Akira Kurosawa

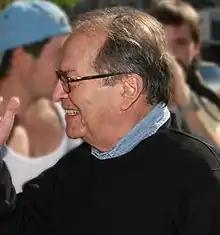
Sidney Lumet (pictured) successfully requested that Kurosawa be nominated as Best Director for his film at the 58th Academy Awards; the award was won by Sydney Pollack.

Following the success of "Yojimbo", Kurosawa found himself under pressure from Toho to create a sequel. Kurosawa turned to a script he had written before "Yojimbo", reworking it to include the hero of his previous film. "Sanjuro" was the first of three Kurosawa films to be adapted from the work of the writer Shūgorō Yamamoto (the others would be "Red Beard" and "Dodeskaden"). It is lighter in tone and closer to a conventional period film than "Yojimbo", though its story of a power struggle within a samurai clan is portrayed with strongly comic undertones. The film opened on January 1, 1962, quickly surpassing "Yojimbo"s box office success and garnering positive reviews.